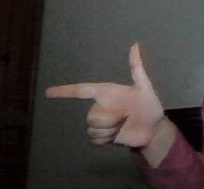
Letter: yaa